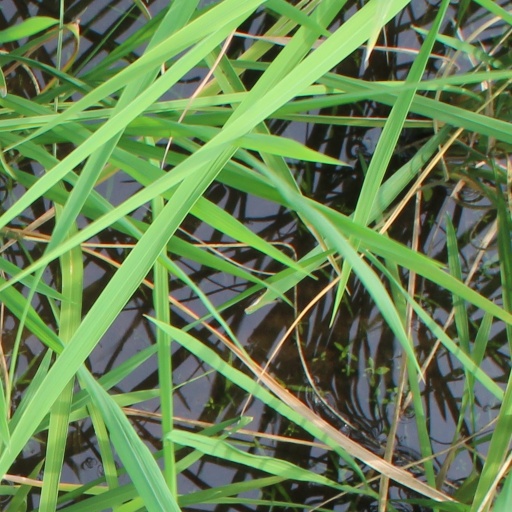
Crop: rice